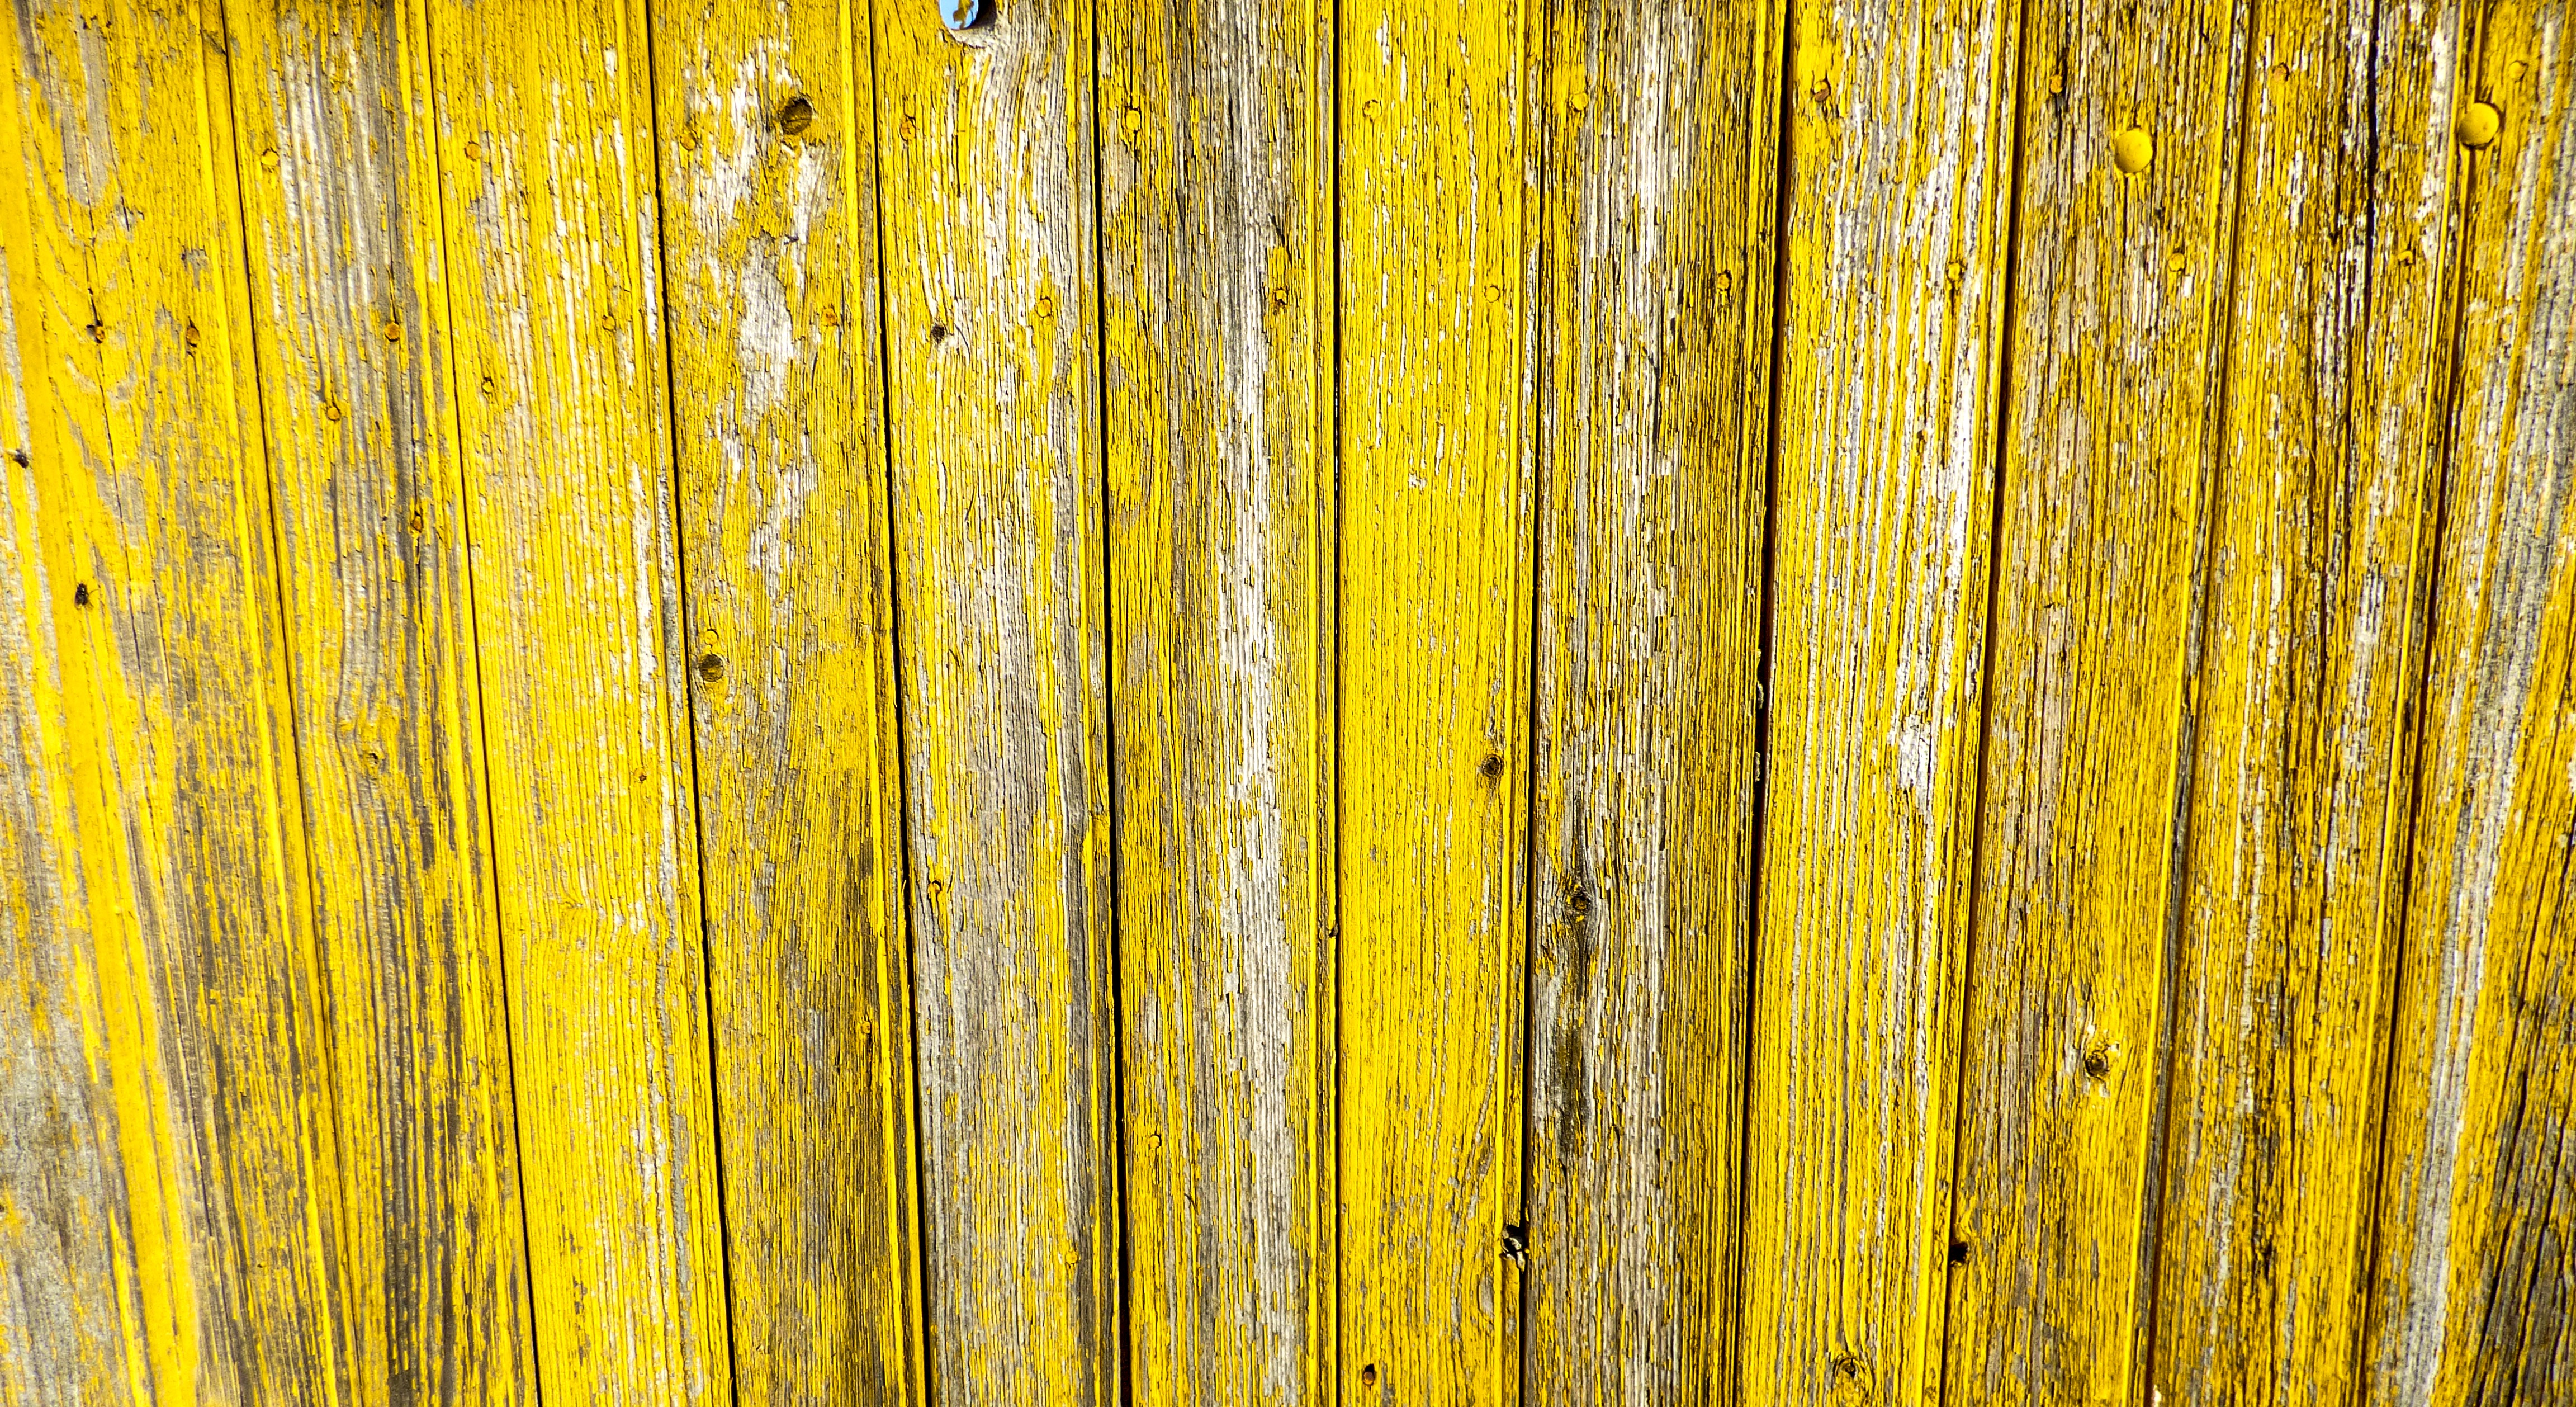
tree, branch, fence, structure, plant, board, wood, field, texture, leaf, trunk, old, green, soil, yellow, agriculture, background, grass family, plant stem, woody plant